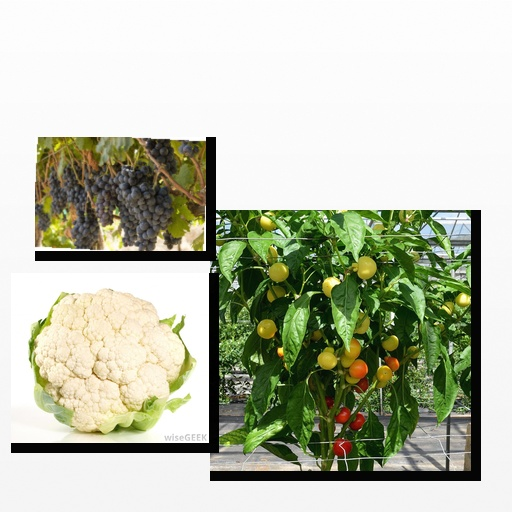
Food items: grapes, chili_pepper, cauliflower